Sexploitation film

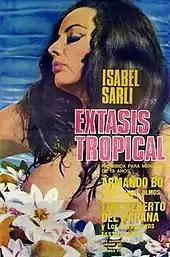
Theatrical release poster for the 1969 Argentine film "Éxtasis tropical", starring Isabel Sarli, one of the biggest stars of the sexploitation genre.

A sexploitation film (or sex-exploitation film) is a class of independently produced, low-budget feature film that is generally associated with the 1960s and early 1970s, and that serves largely as a vehicle for the exhibition of non-explicit sexual situations and gratuitous nudity. The genre is a subgenre of exploitation films. The term "sexploitation" has been used since the 1940s.